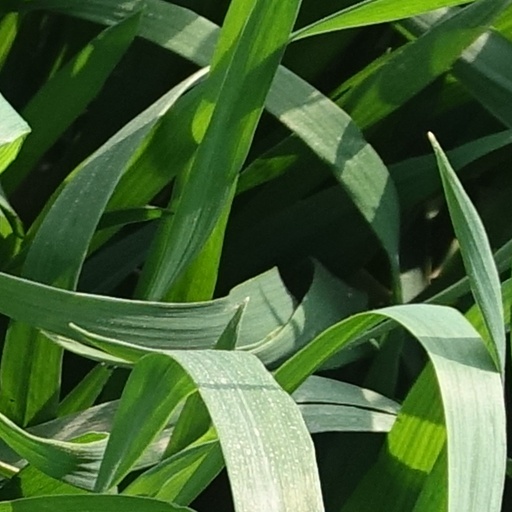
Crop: wheat